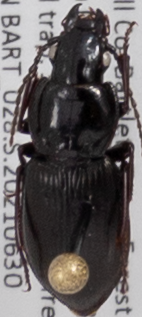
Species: Pterostichus pensylvanicus
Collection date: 2021-06-30
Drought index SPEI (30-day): -1.814
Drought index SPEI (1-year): -1.28
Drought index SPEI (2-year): -0.968